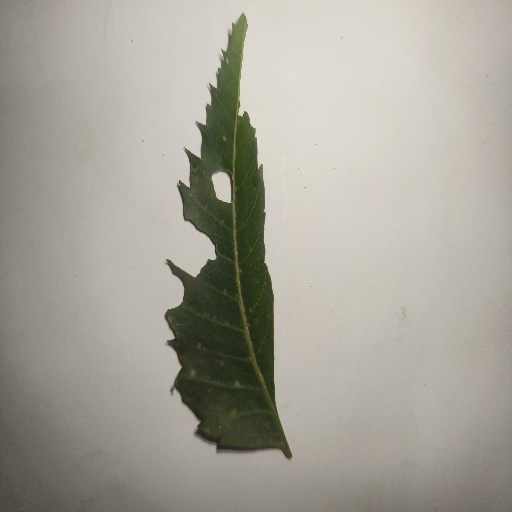
Species: Neem
Leaf condition: Shot Hole Leaf